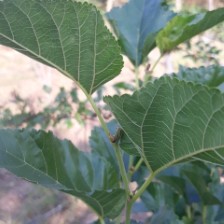
Variety: ChiangMai60